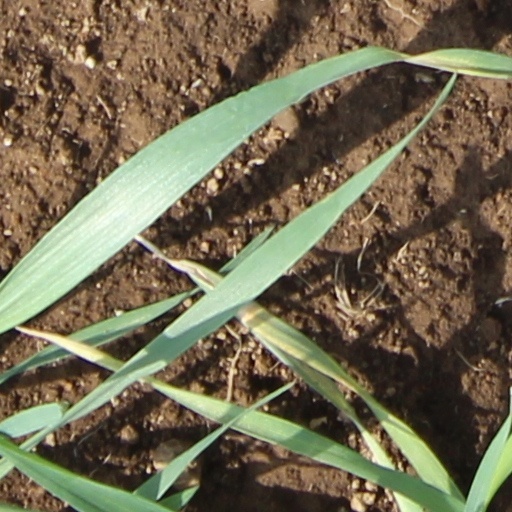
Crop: wheat